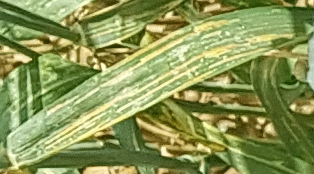
Label: Wheat___Yellow_Rust